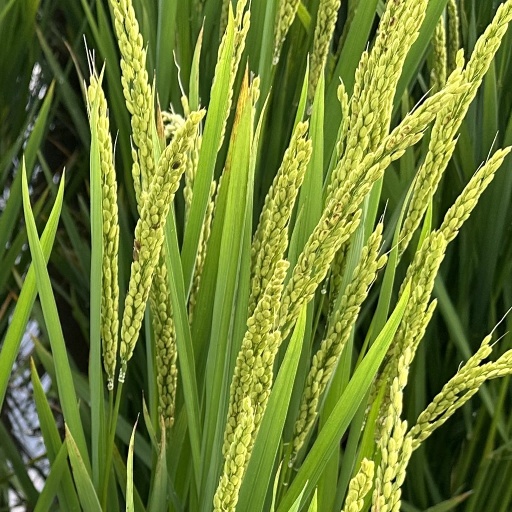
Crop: rice